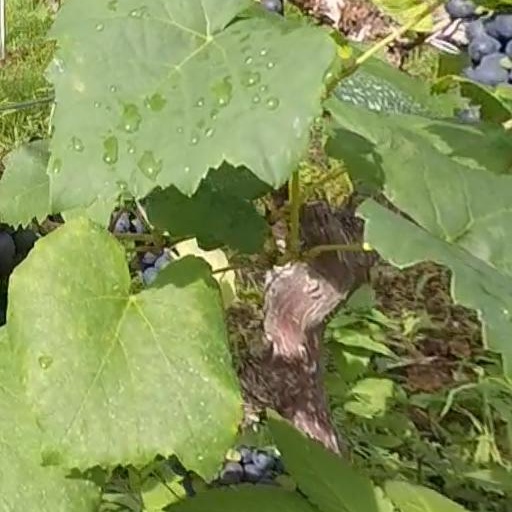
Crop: grape